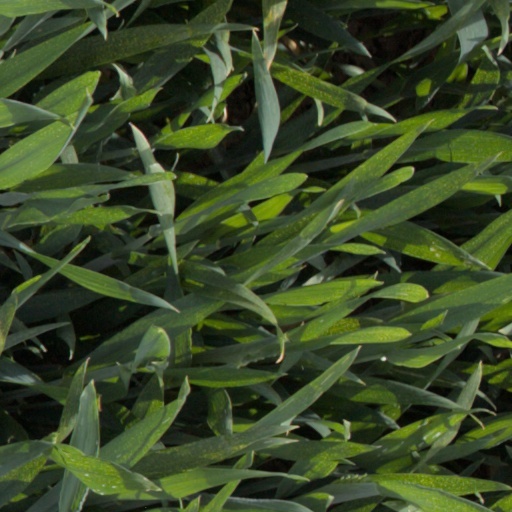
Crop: wheat